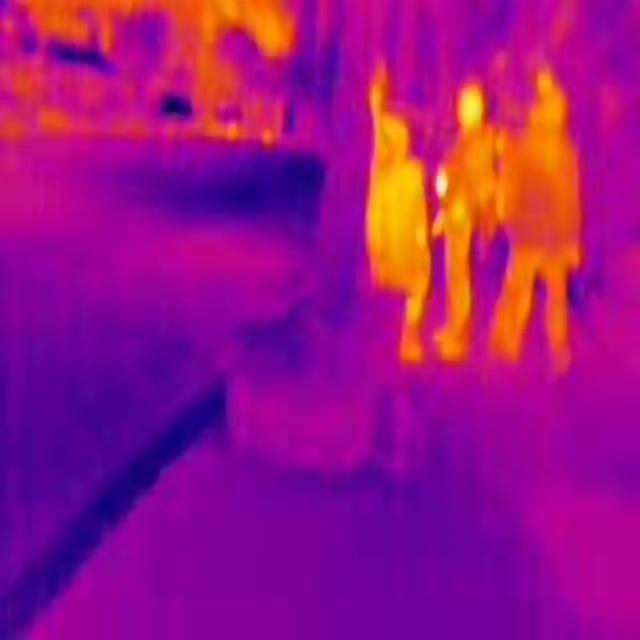
Detected objects:
label: person
label: person
label: person